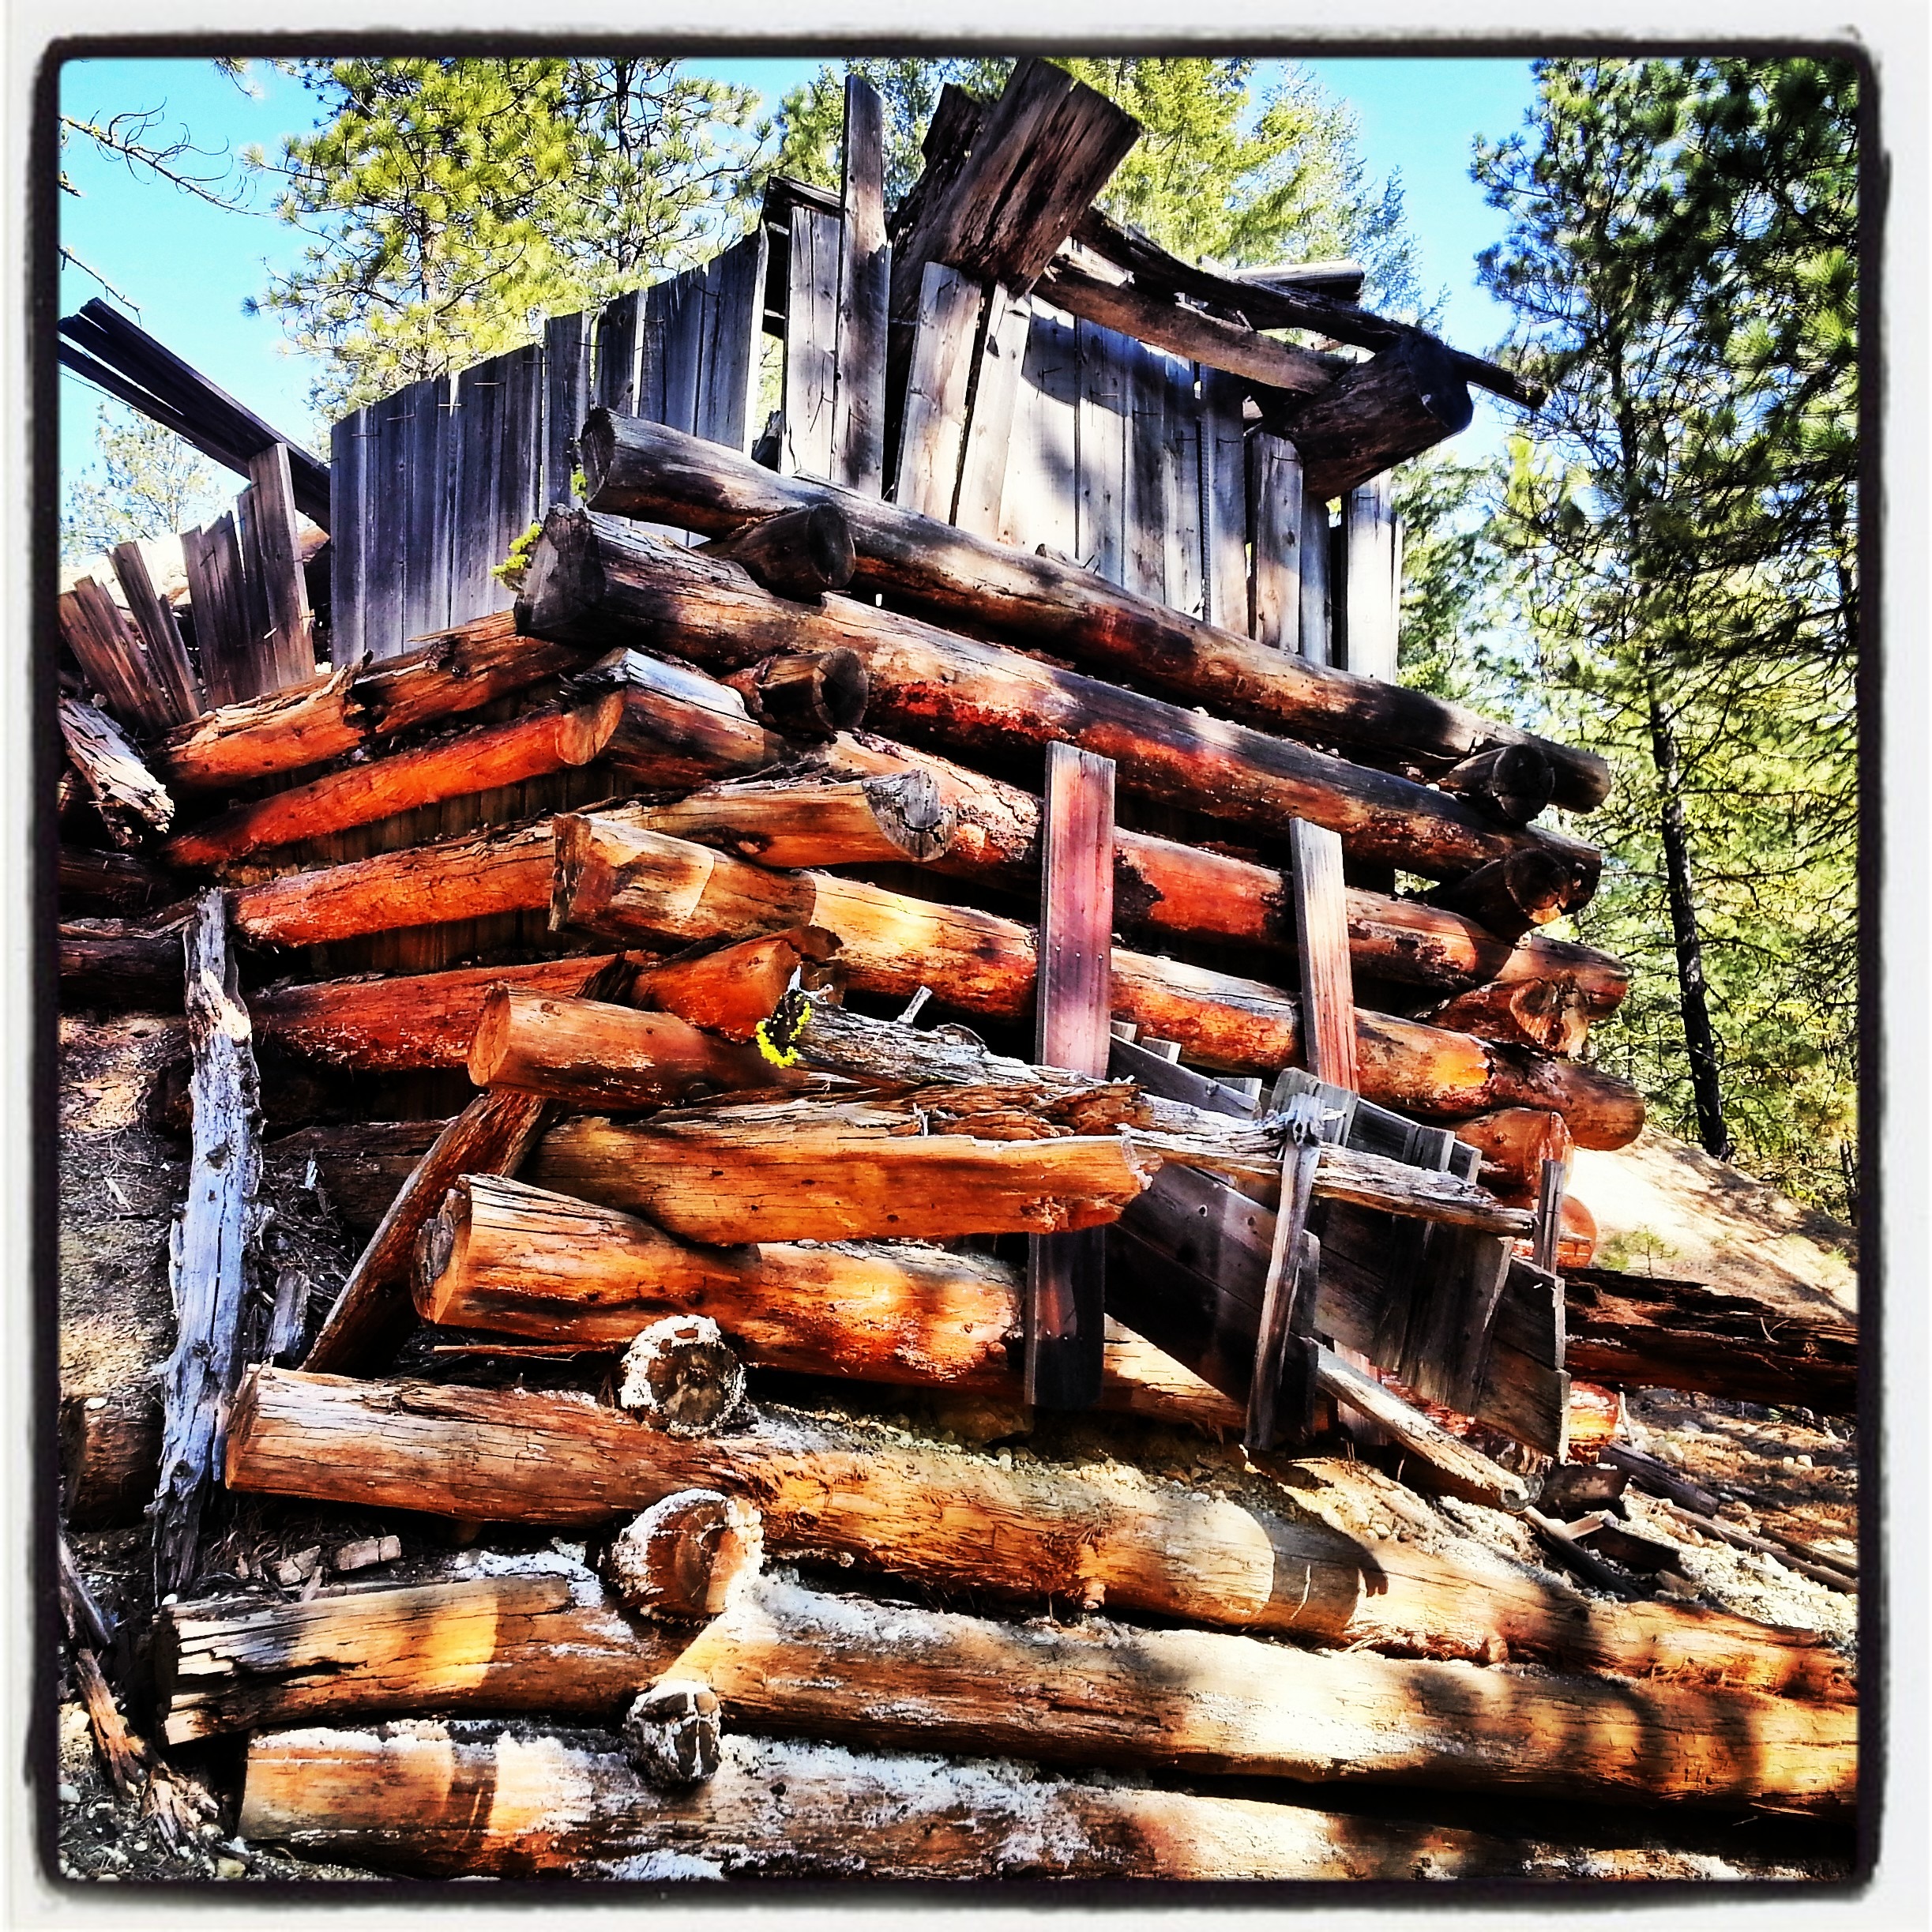
wood, food, meat, painting, washington, woods, hdr, logs, chute, county, ore, mining, grilling, silver mine, okanogan